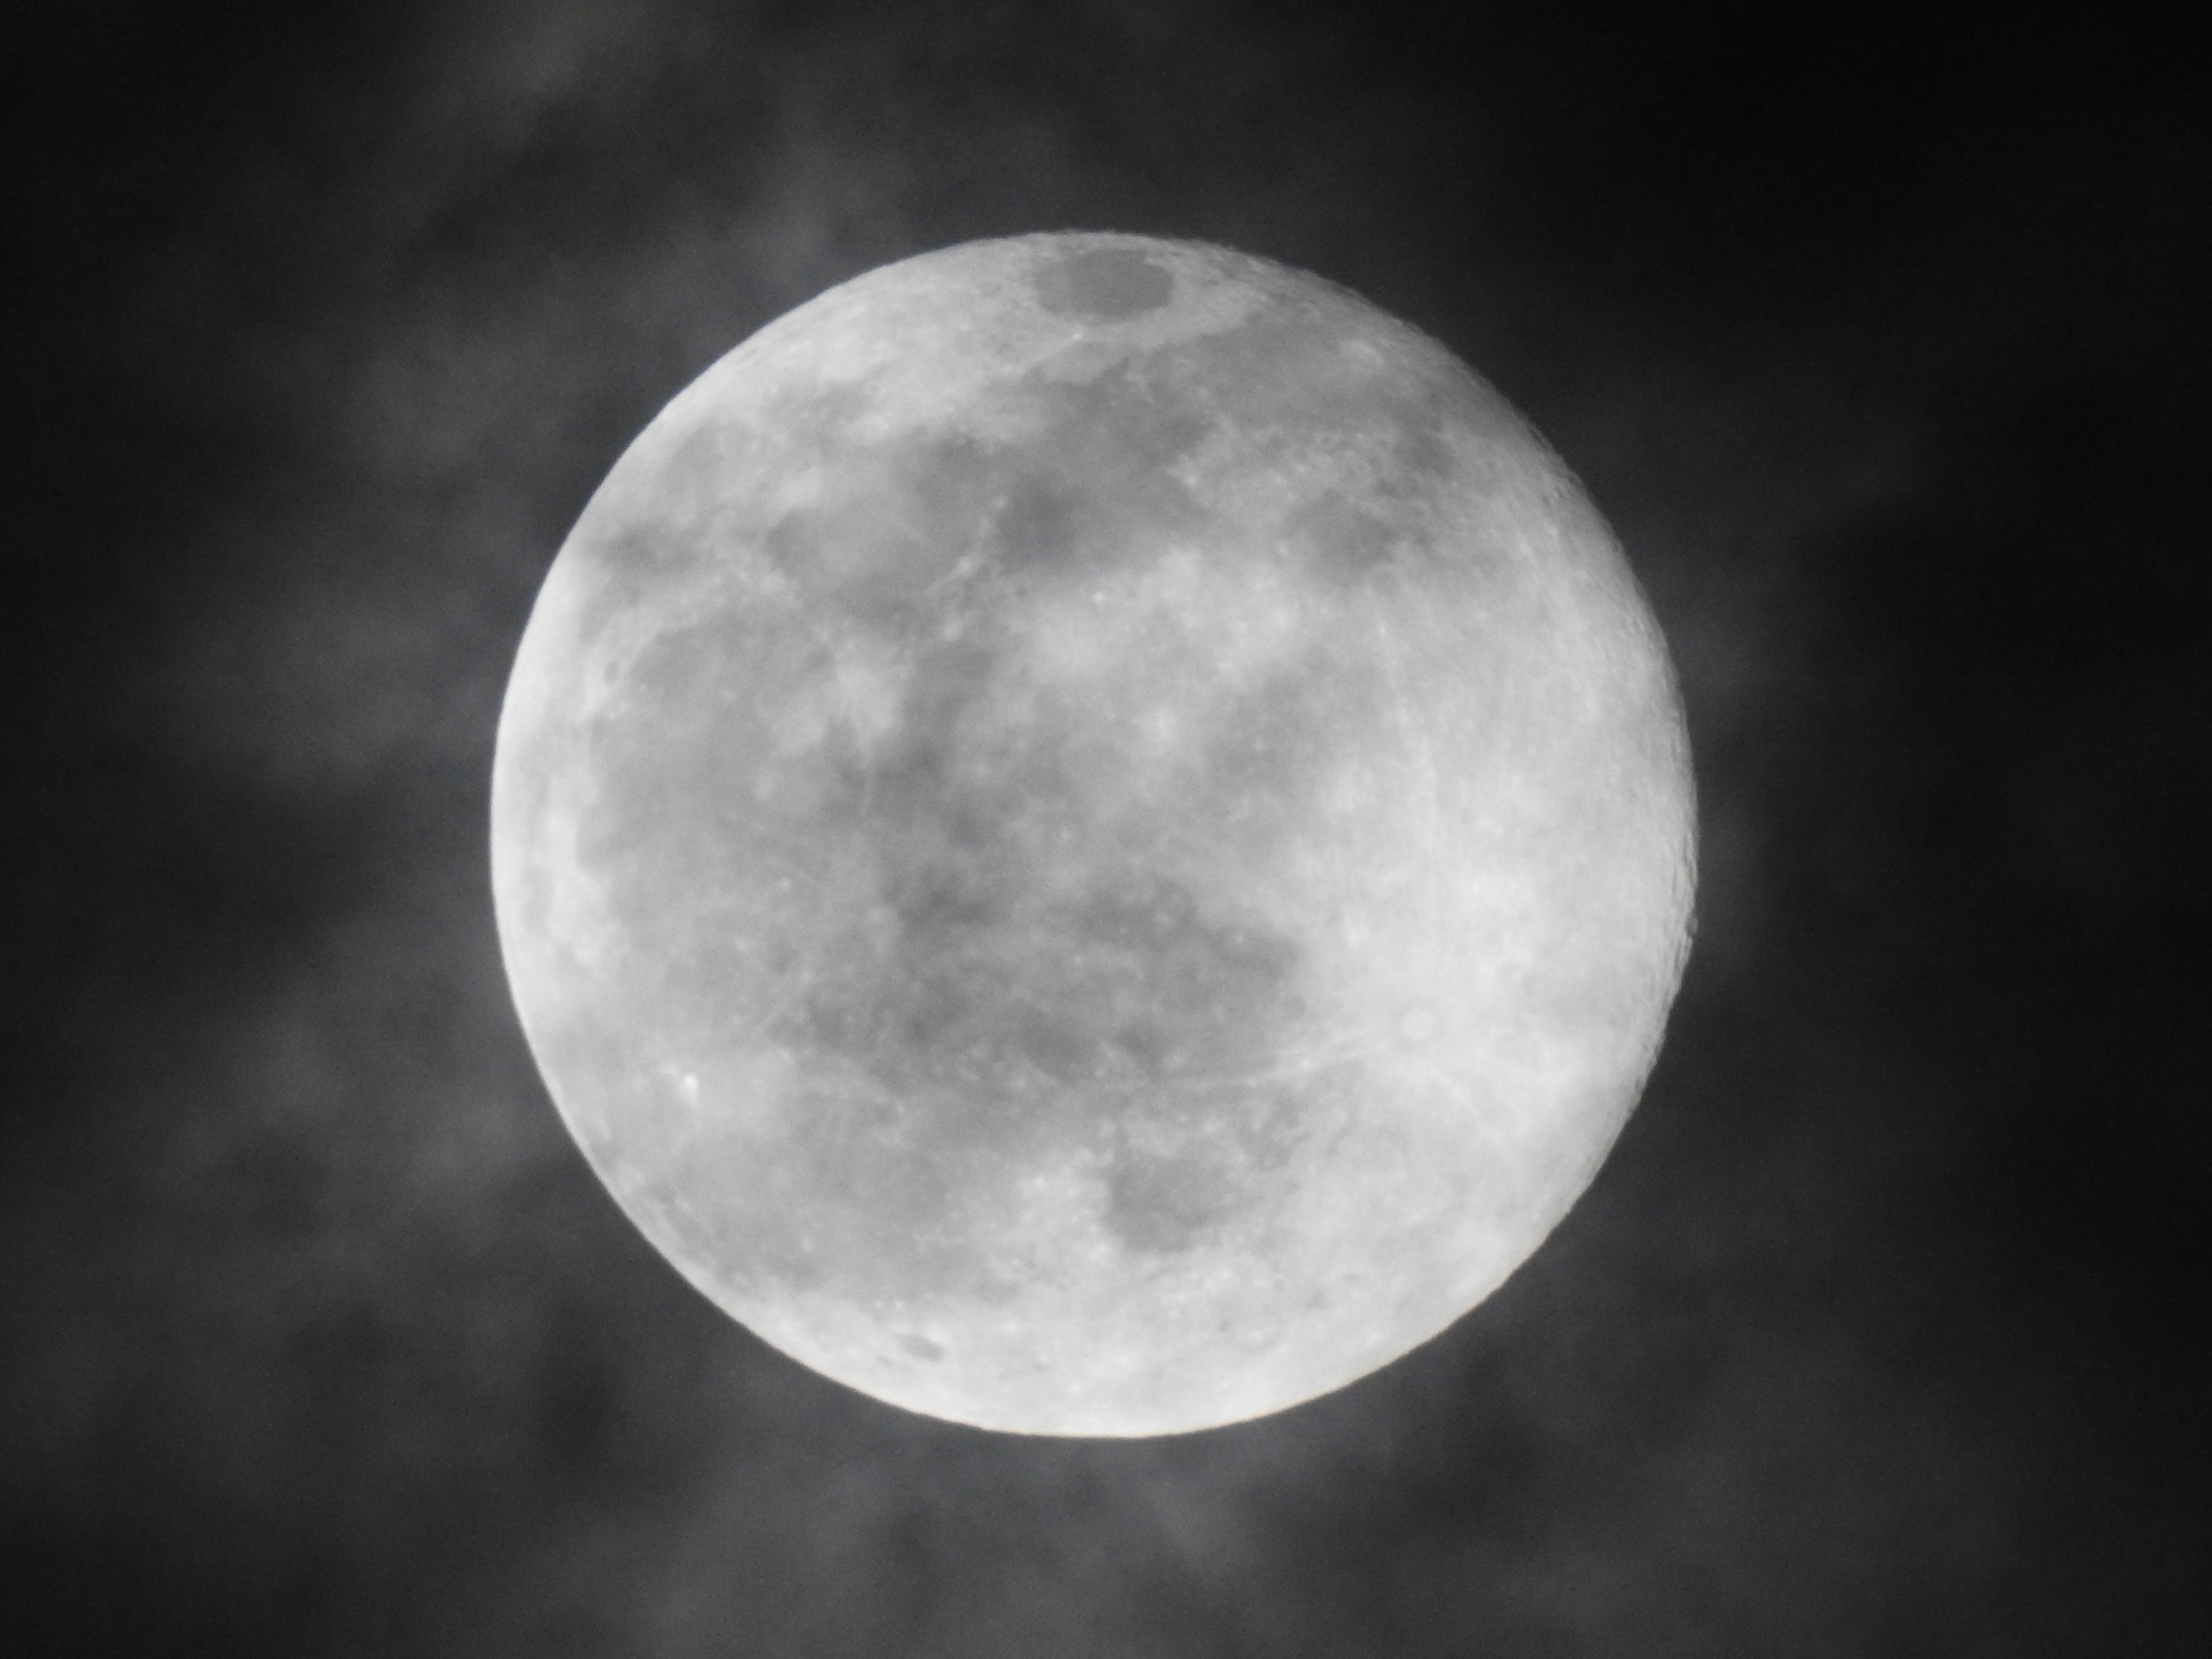
black and white, night, atmosphere, monochrome, moon, full moon, circle, astronomy, event, moon by night, astronomical object, sky and moon, night landscape, hazy moon, celestial event